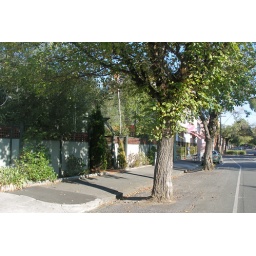
They plant the trees in the street in Melbourne.